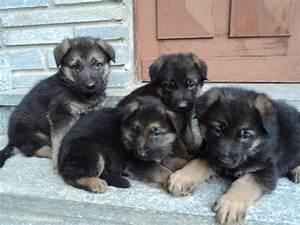
dog